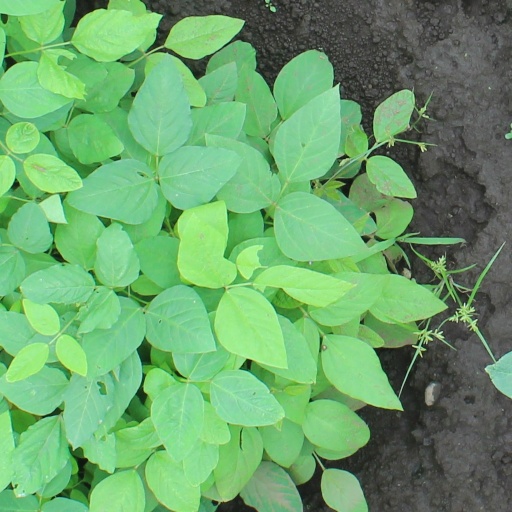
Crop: soybean